Tenpaizan Station

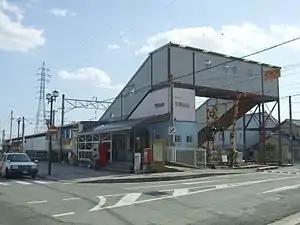
Tempaizan Station

is a passenger railway station located in the city of Chikushino, Fukuoka Prefecture, Japan. It is operated by JR Kyushu. It is named after the local Mount Tenpai, on the route of a long distance Kyūshū hiking trail.